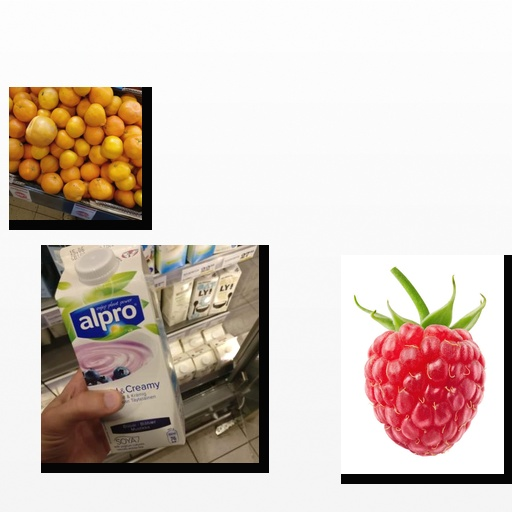
Food items: raspberry, satsuma, blueberry_soyghurt